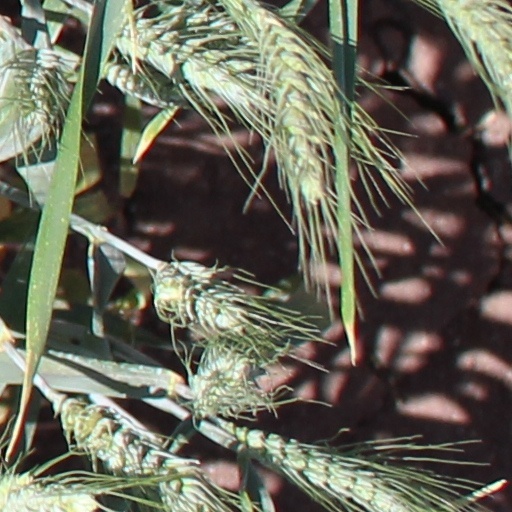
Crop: wheat